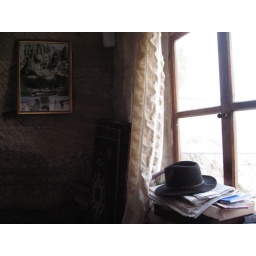
hat in the window